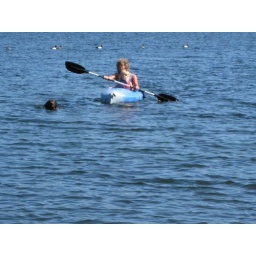
2 girls in the boat, a dog in the water